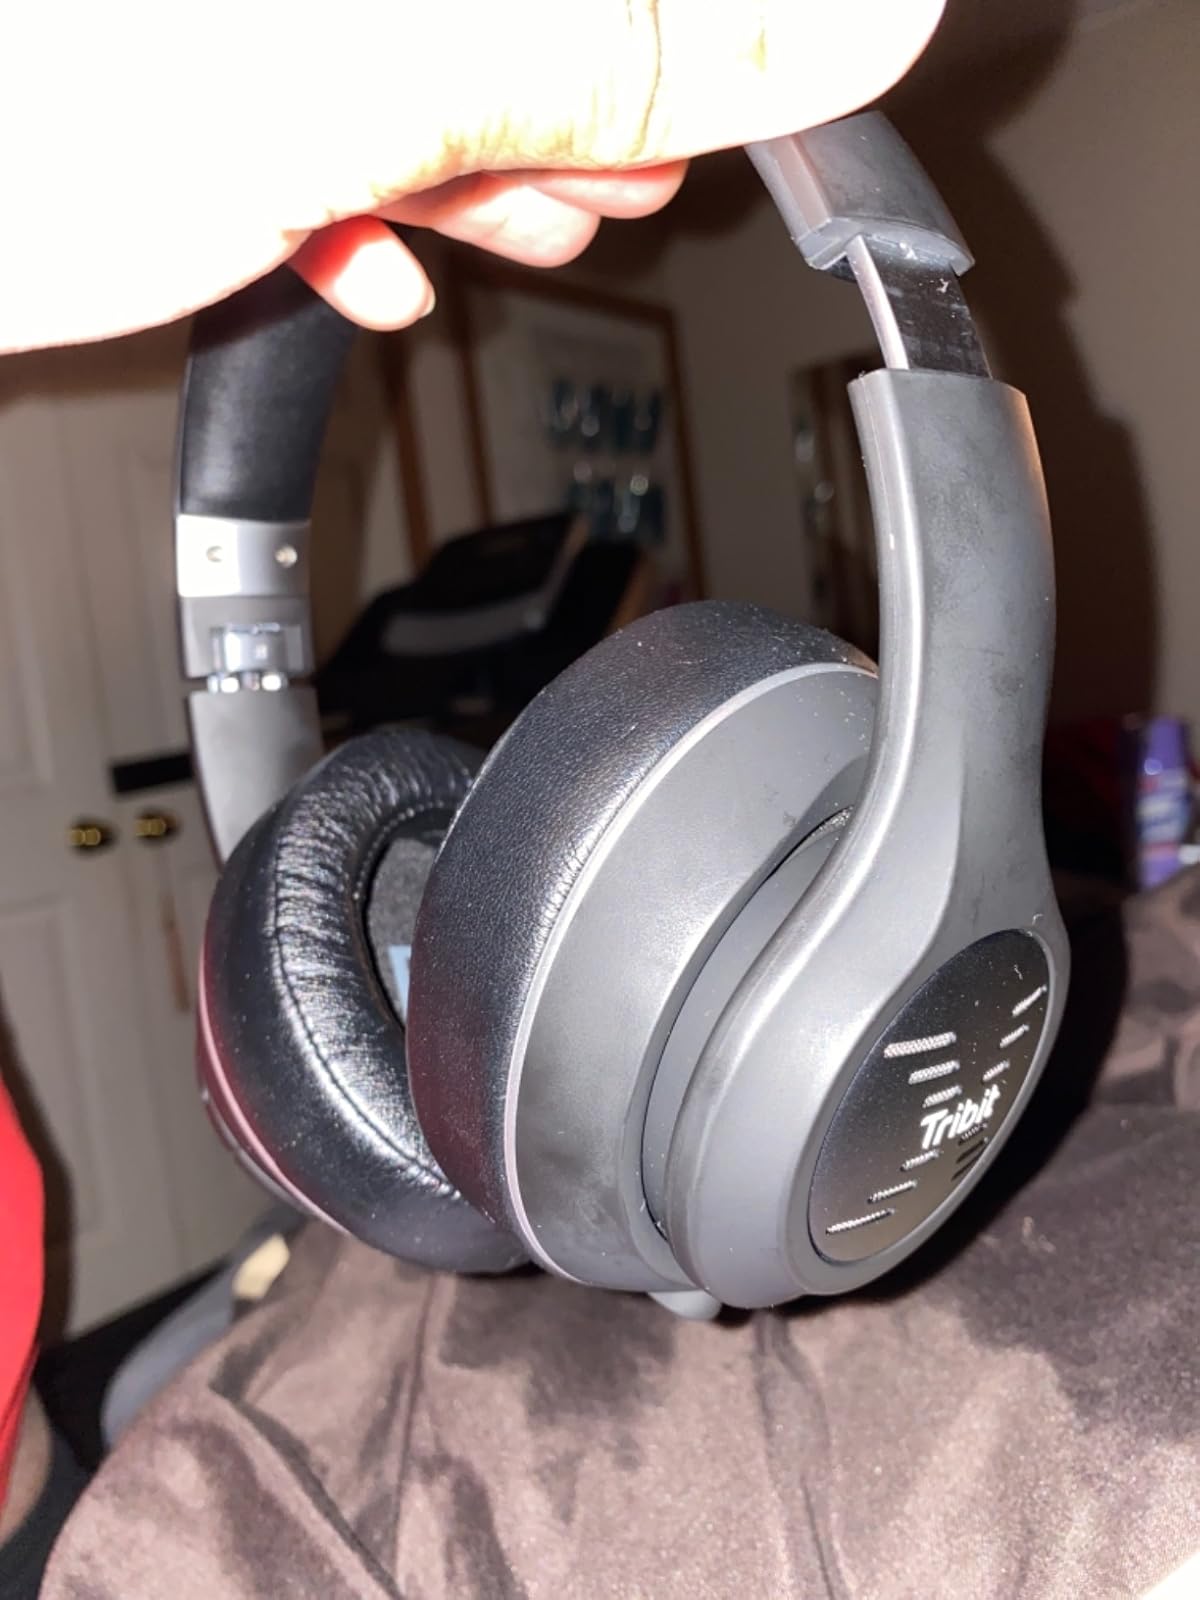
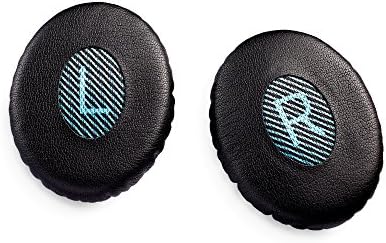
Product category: headphones
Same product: no